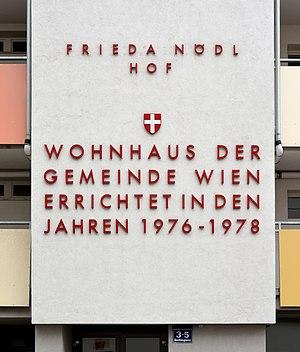
Immeuble résidentiel Frieda-Nödl-Hof, 3-5, Rochusgasse, 3e district de Vienne This media shows the Vienna residential building (Gemeindebau) with the ID 264